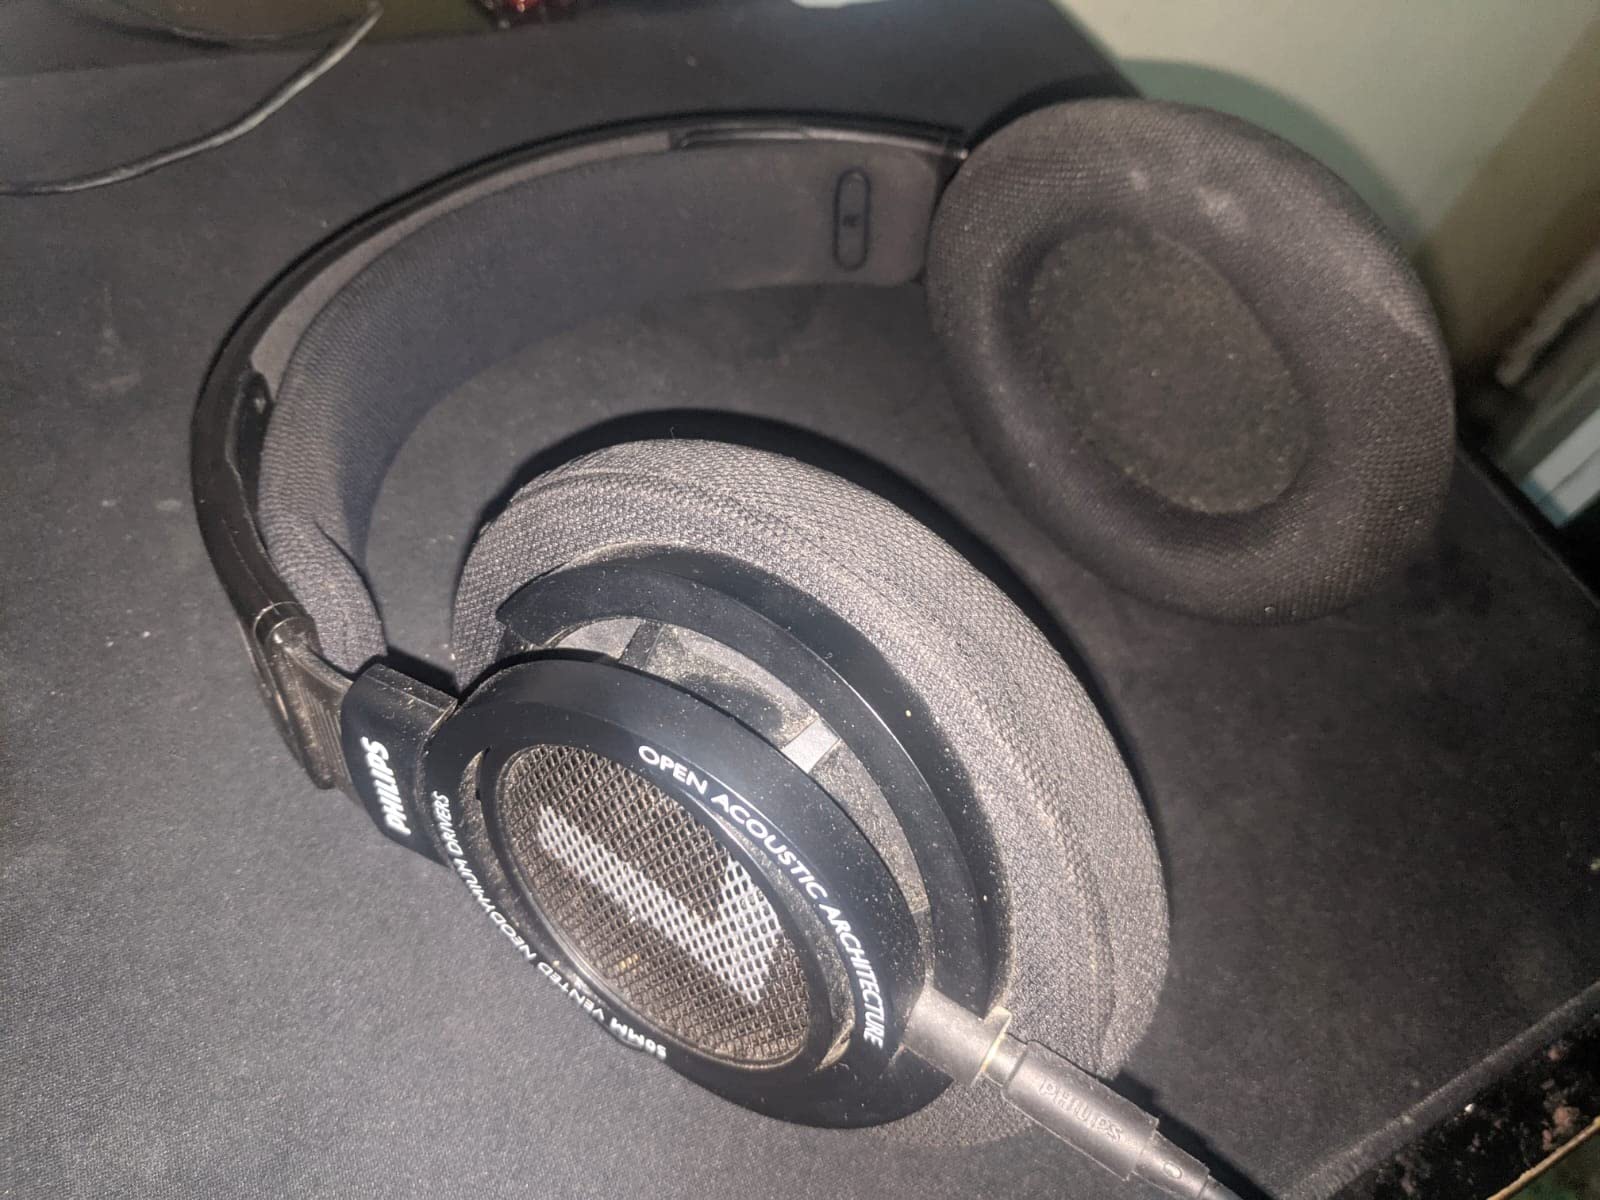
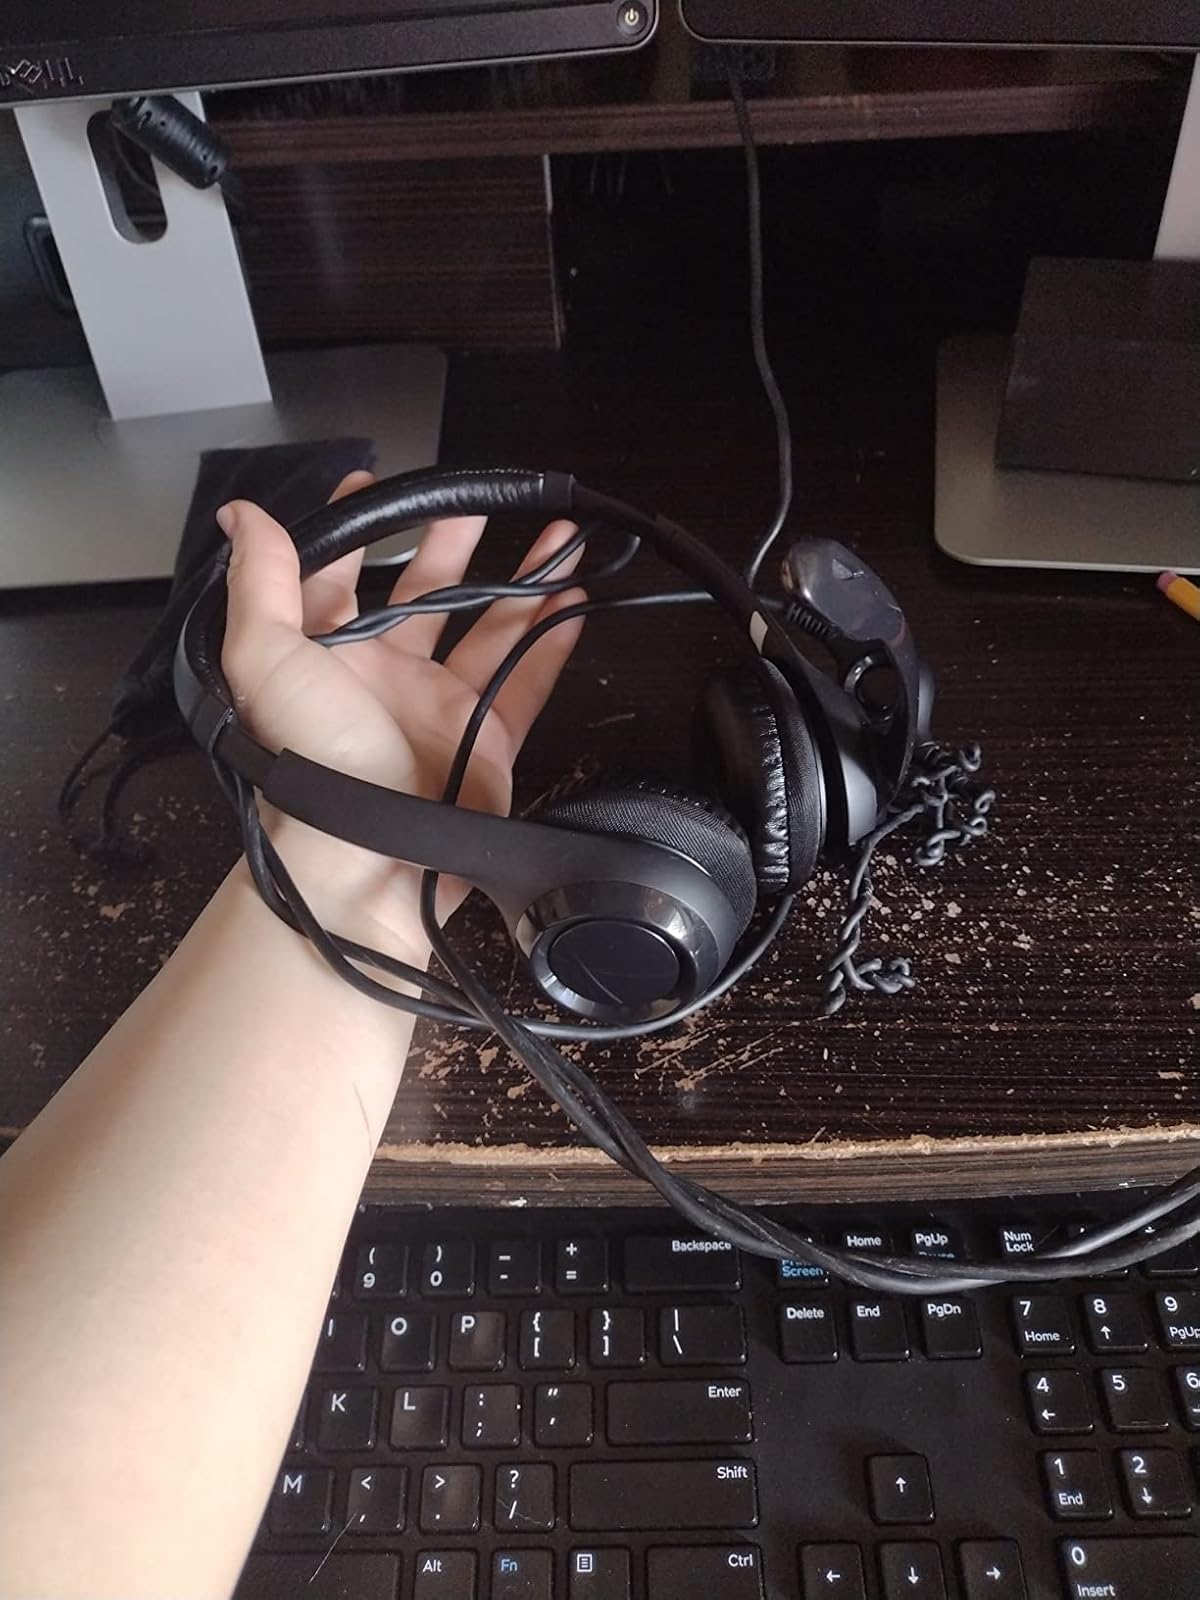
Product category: headphones
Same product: no